Lake Placid Equestrian Stadium

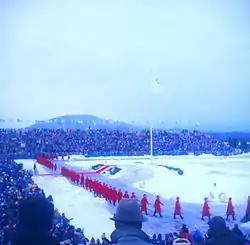
1980 Olympic Winter Games opening

Lake Placid Equestrian Stadium is an equestrian stadium in Lake Placid, New York, United States. The opening ceremonies to the 1980 Winter Olympics were organized in a temporary stadium built next to it, which held 30,000 spectators.